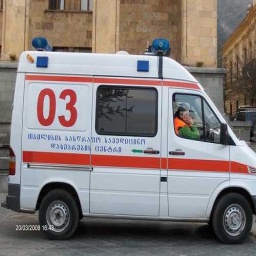
Label: ambulance